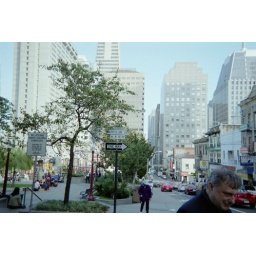
In the background there is a street sign in both english and Chinese. Thought it was pretty nifty